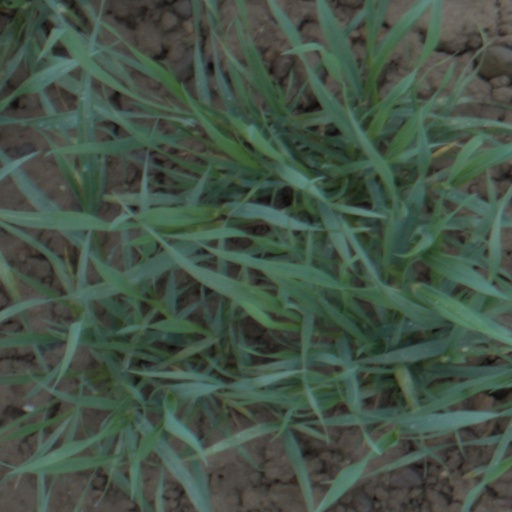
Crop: wheat